Kirkhof Center

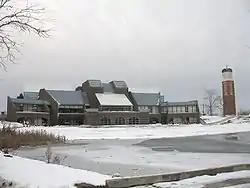
Kirkhof Center at Grand Valley State University-Allendale campus

The Russel H. Kirkhof Center is a student union on the main Allendale campus of Grand Valley State University located in Allendale, Michigan. The center, originally called “Campus Center”, was dedicated in 1974 and renamed to its current name in 1984.